Raymond James Stadium

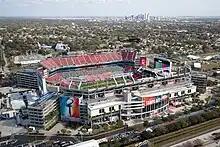
Overhead view of Raymond James Stadium during the lead-up to Super Bowl LV.

Raymond James Stadium has hosted the Super Bowl three times: Super Bowl XXXV in 2001, Super Bowl XLIII in 2009, and Super Bowl LV in 2021. In Super Bowl LV, the Buccaneers became the first team in NFL history to play a Super Bowl in their home stadium, which they won 31–9. Like previous Super Bowls, the league treated Super Bowl LV as a neutral site game, with the pirate ship's Buccaneer-logo sails replaced with Super Bowl sails. The league also did not allow the Buccaneers to fire the ship's cannons during the game. The cannons are normally fired after every score by the Buccaneers and when their offense enters the red zone. The cannons were only fired during player introductions and were fired 31 times after the end of the game to represent the Buccaneers' 31 points. The Buccaneers were coincidentally the designated home team for Super Bowl LV, as the home team alternates between the two conferences annually.